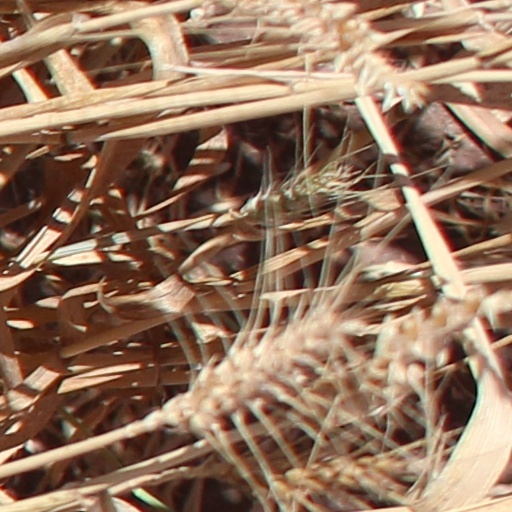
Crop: wheat